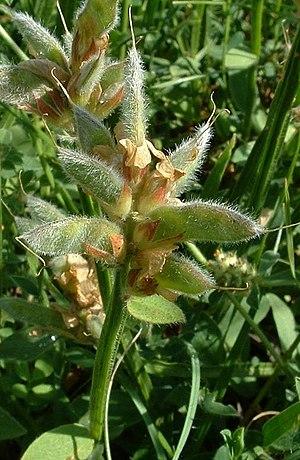
Le genêt ailé, aussi appelé genêt à tiges ailées ou genistrelle, est une espèce de sous-arbrisseau vivace de la famille des Fabaceae.